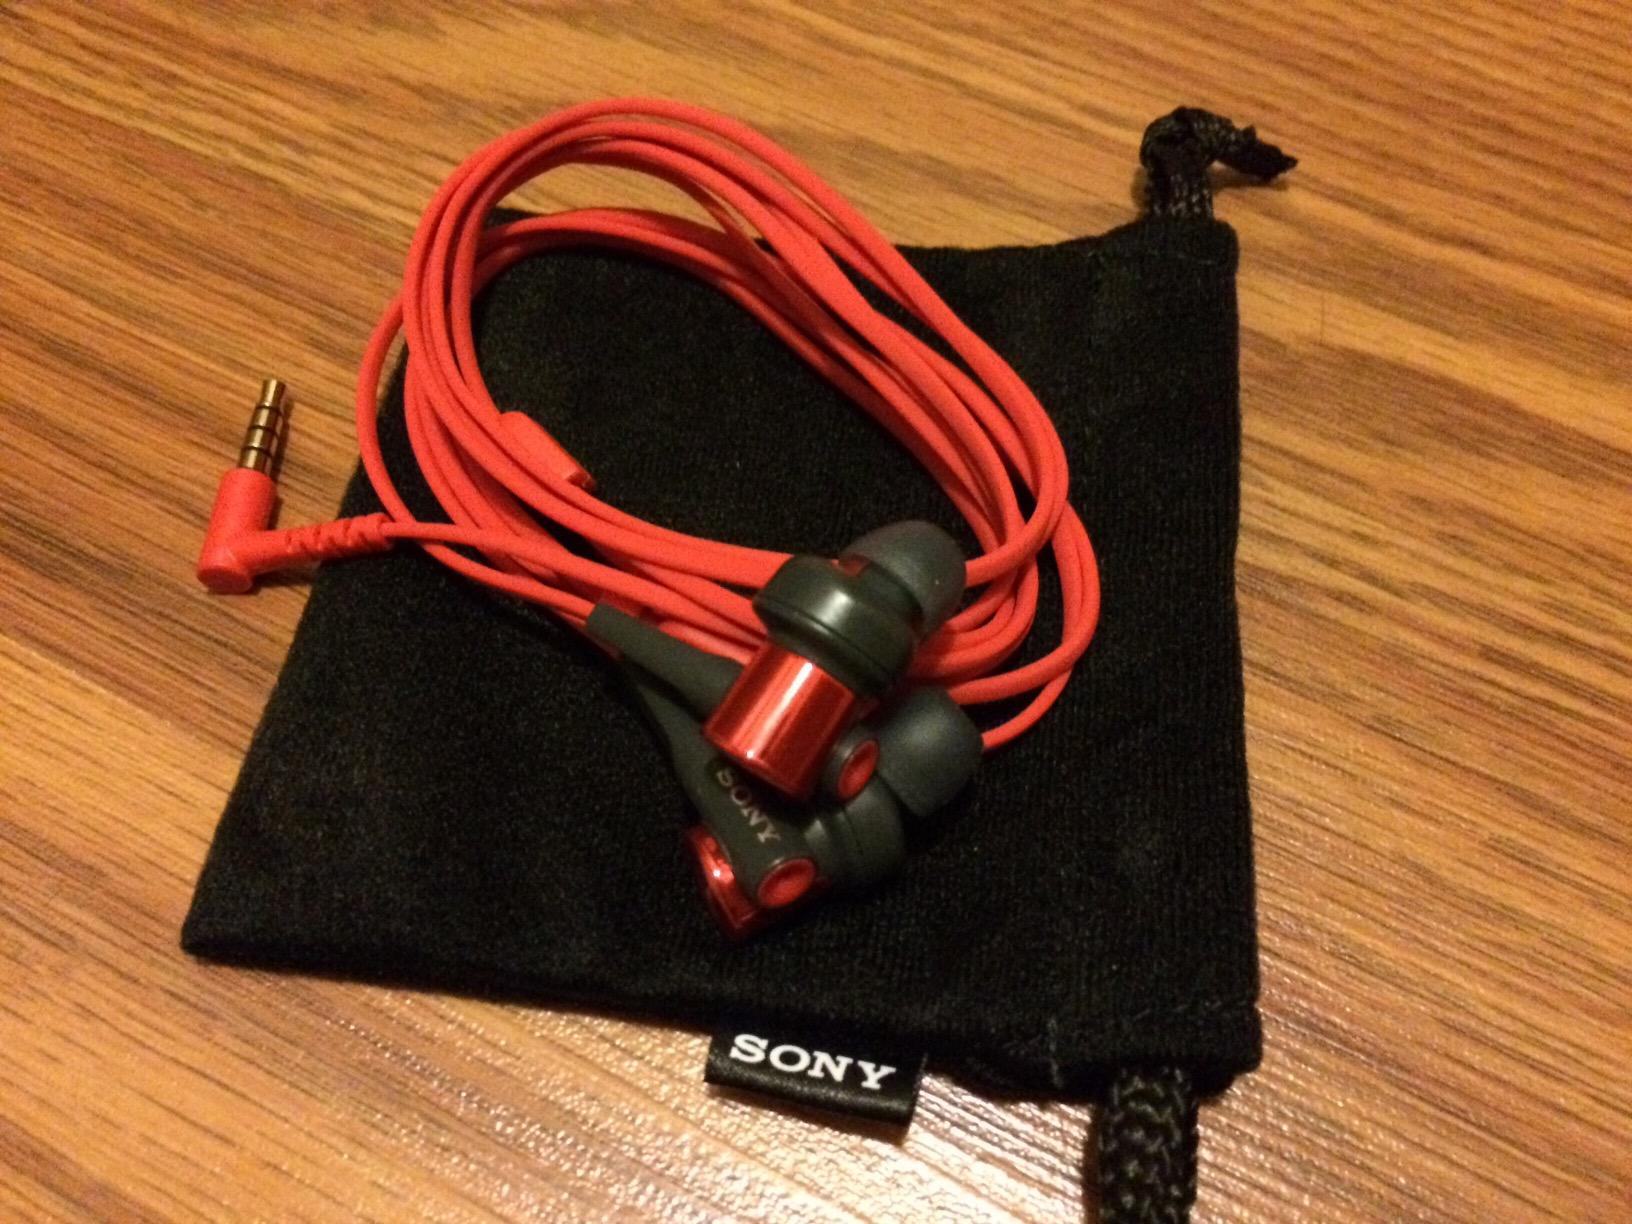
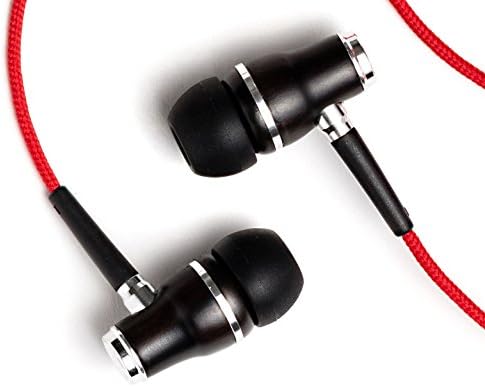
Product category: headphones
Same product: no